Make Me (novel)

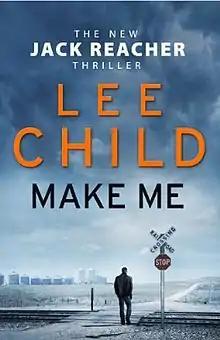
Kindle edition cover

Make Me is the twentieth book in the Jack Reacher series written by Lee Child. The novel was published on 8 September 2015 in the United States by Delacorte Press and on 10 September 2015 in the United Kingdom, New Zealand, Australia and Ireland by Bantam Press. It is written in the third person.